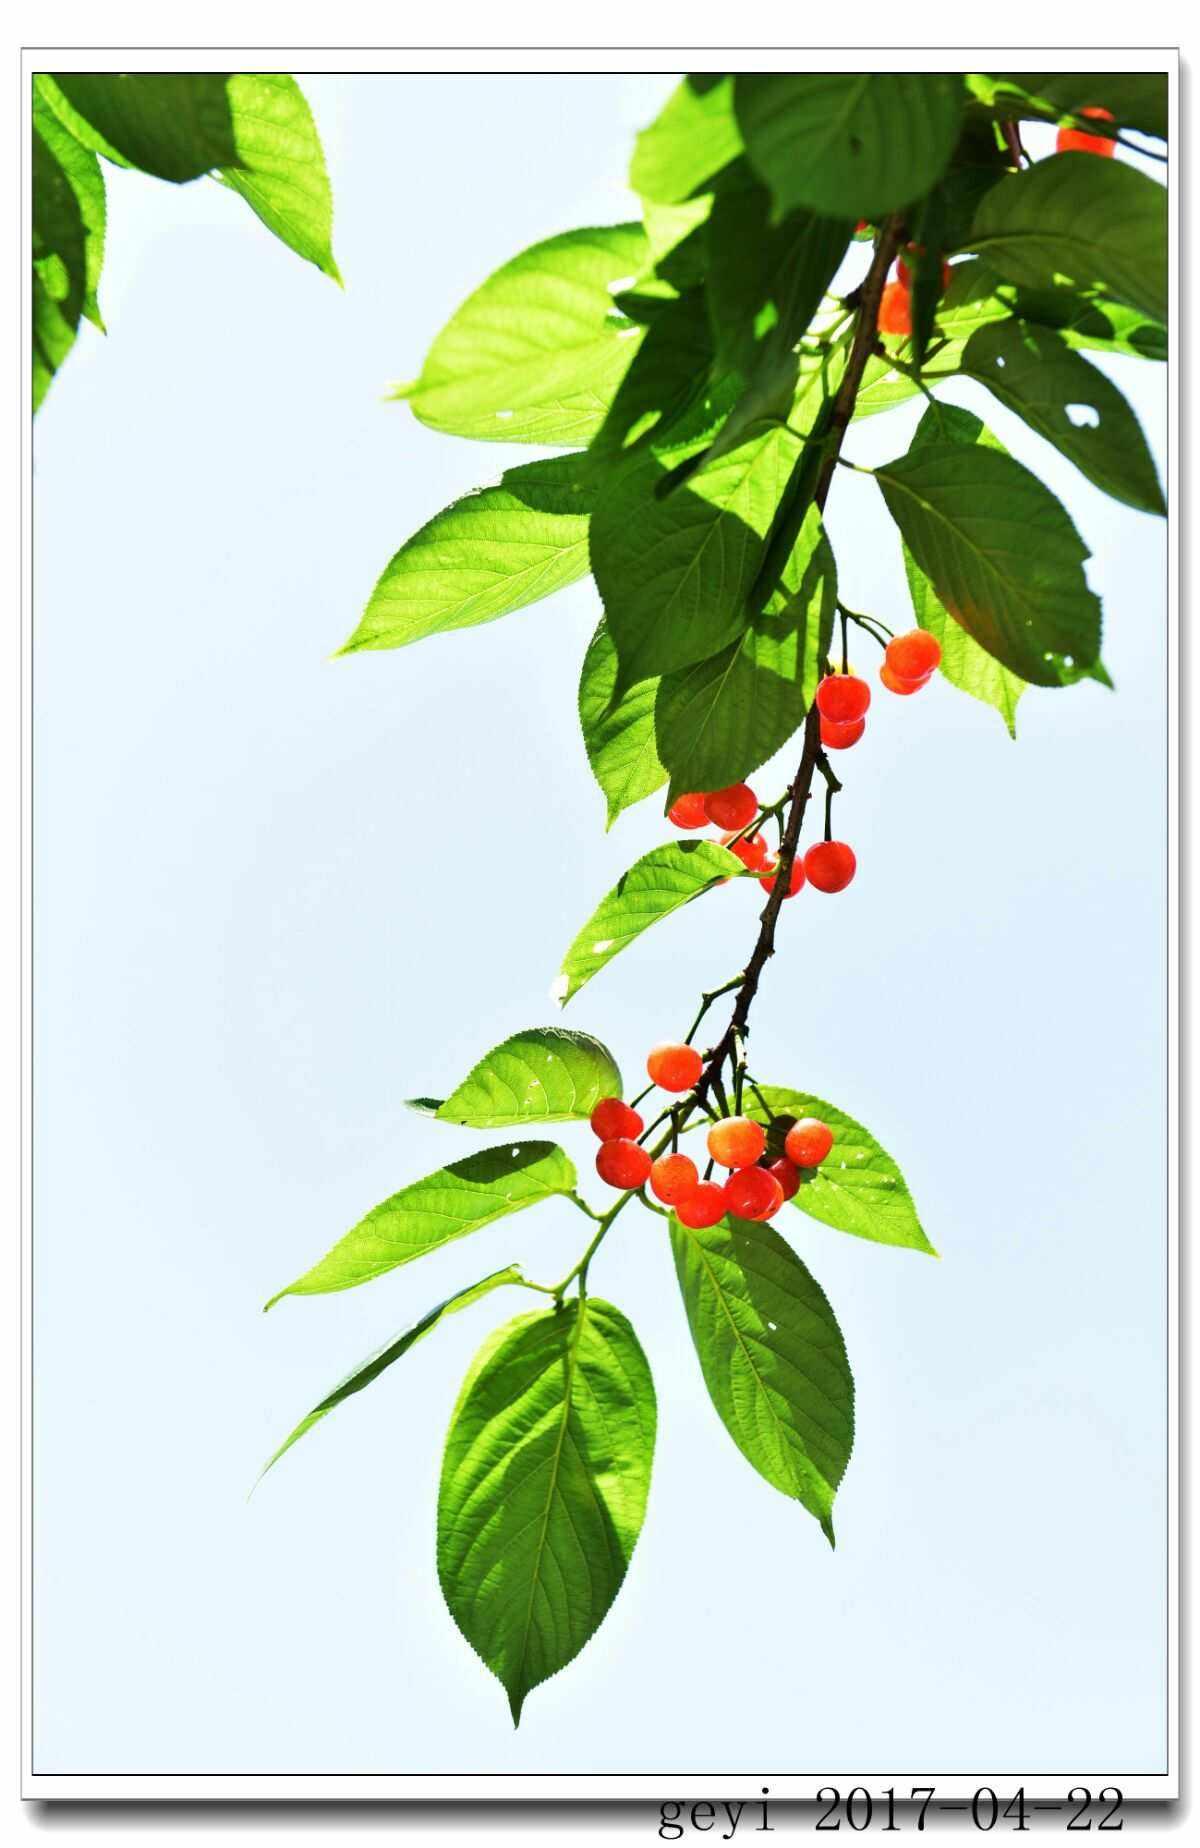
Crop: cherry
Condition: healthy